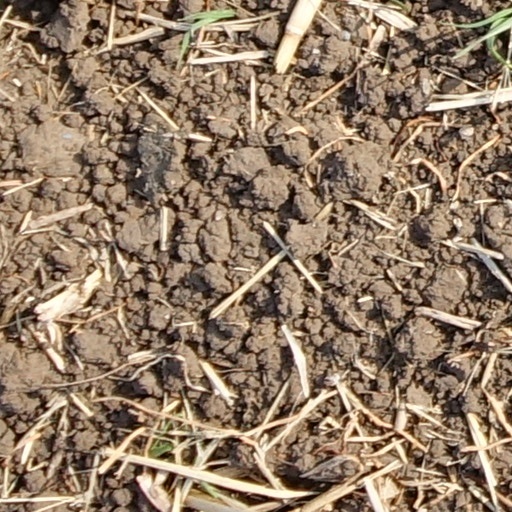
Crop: wheat